Sumatran rhinoceros

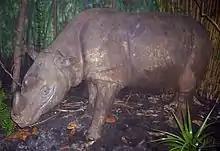
The preserved remains of the last Sumatran rhinoceros in captivity by the 1970s, a female called "Subur" which died in 1972. "Subur" means "fertile" in Malay.

The rainforests of Indonesia and Malaysia, which the Sumatran rhino inhabits, are also targets for legal and illegal logging because of the desirability of their hardwoods. Rare woods such as merbau, meranti and semaram are valuable on the international markets, fetching as much as $1,800 per m ($1,375 per cu yd). Enforcement of illegal-logging laws is difficult because humans live within or near many of the same forests as the rhino. The 2004 Indian Ocean earthquake has been used to justify new logging. Although the hardwoods in the rainforests of the Sumatran rhino are destined for international markets and not widely used in domestic construction, the number of logging permits for these woods has increased dramatically because of the tsunami. However, while this species has been suggested to be highly sensitive to habitat disturbance, apparently it is of little importance compared to hunting, as it can withstand more or less any forest condition.